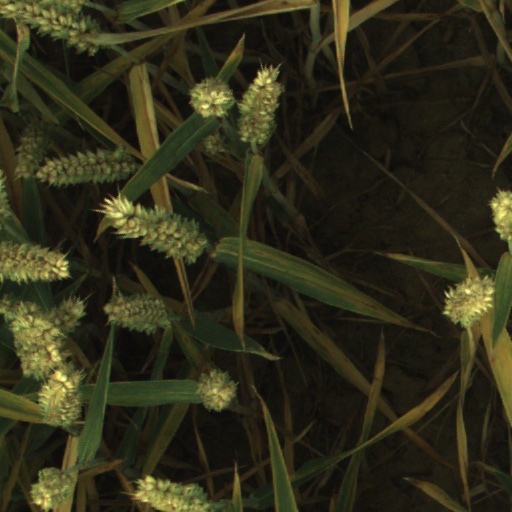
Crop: wheat